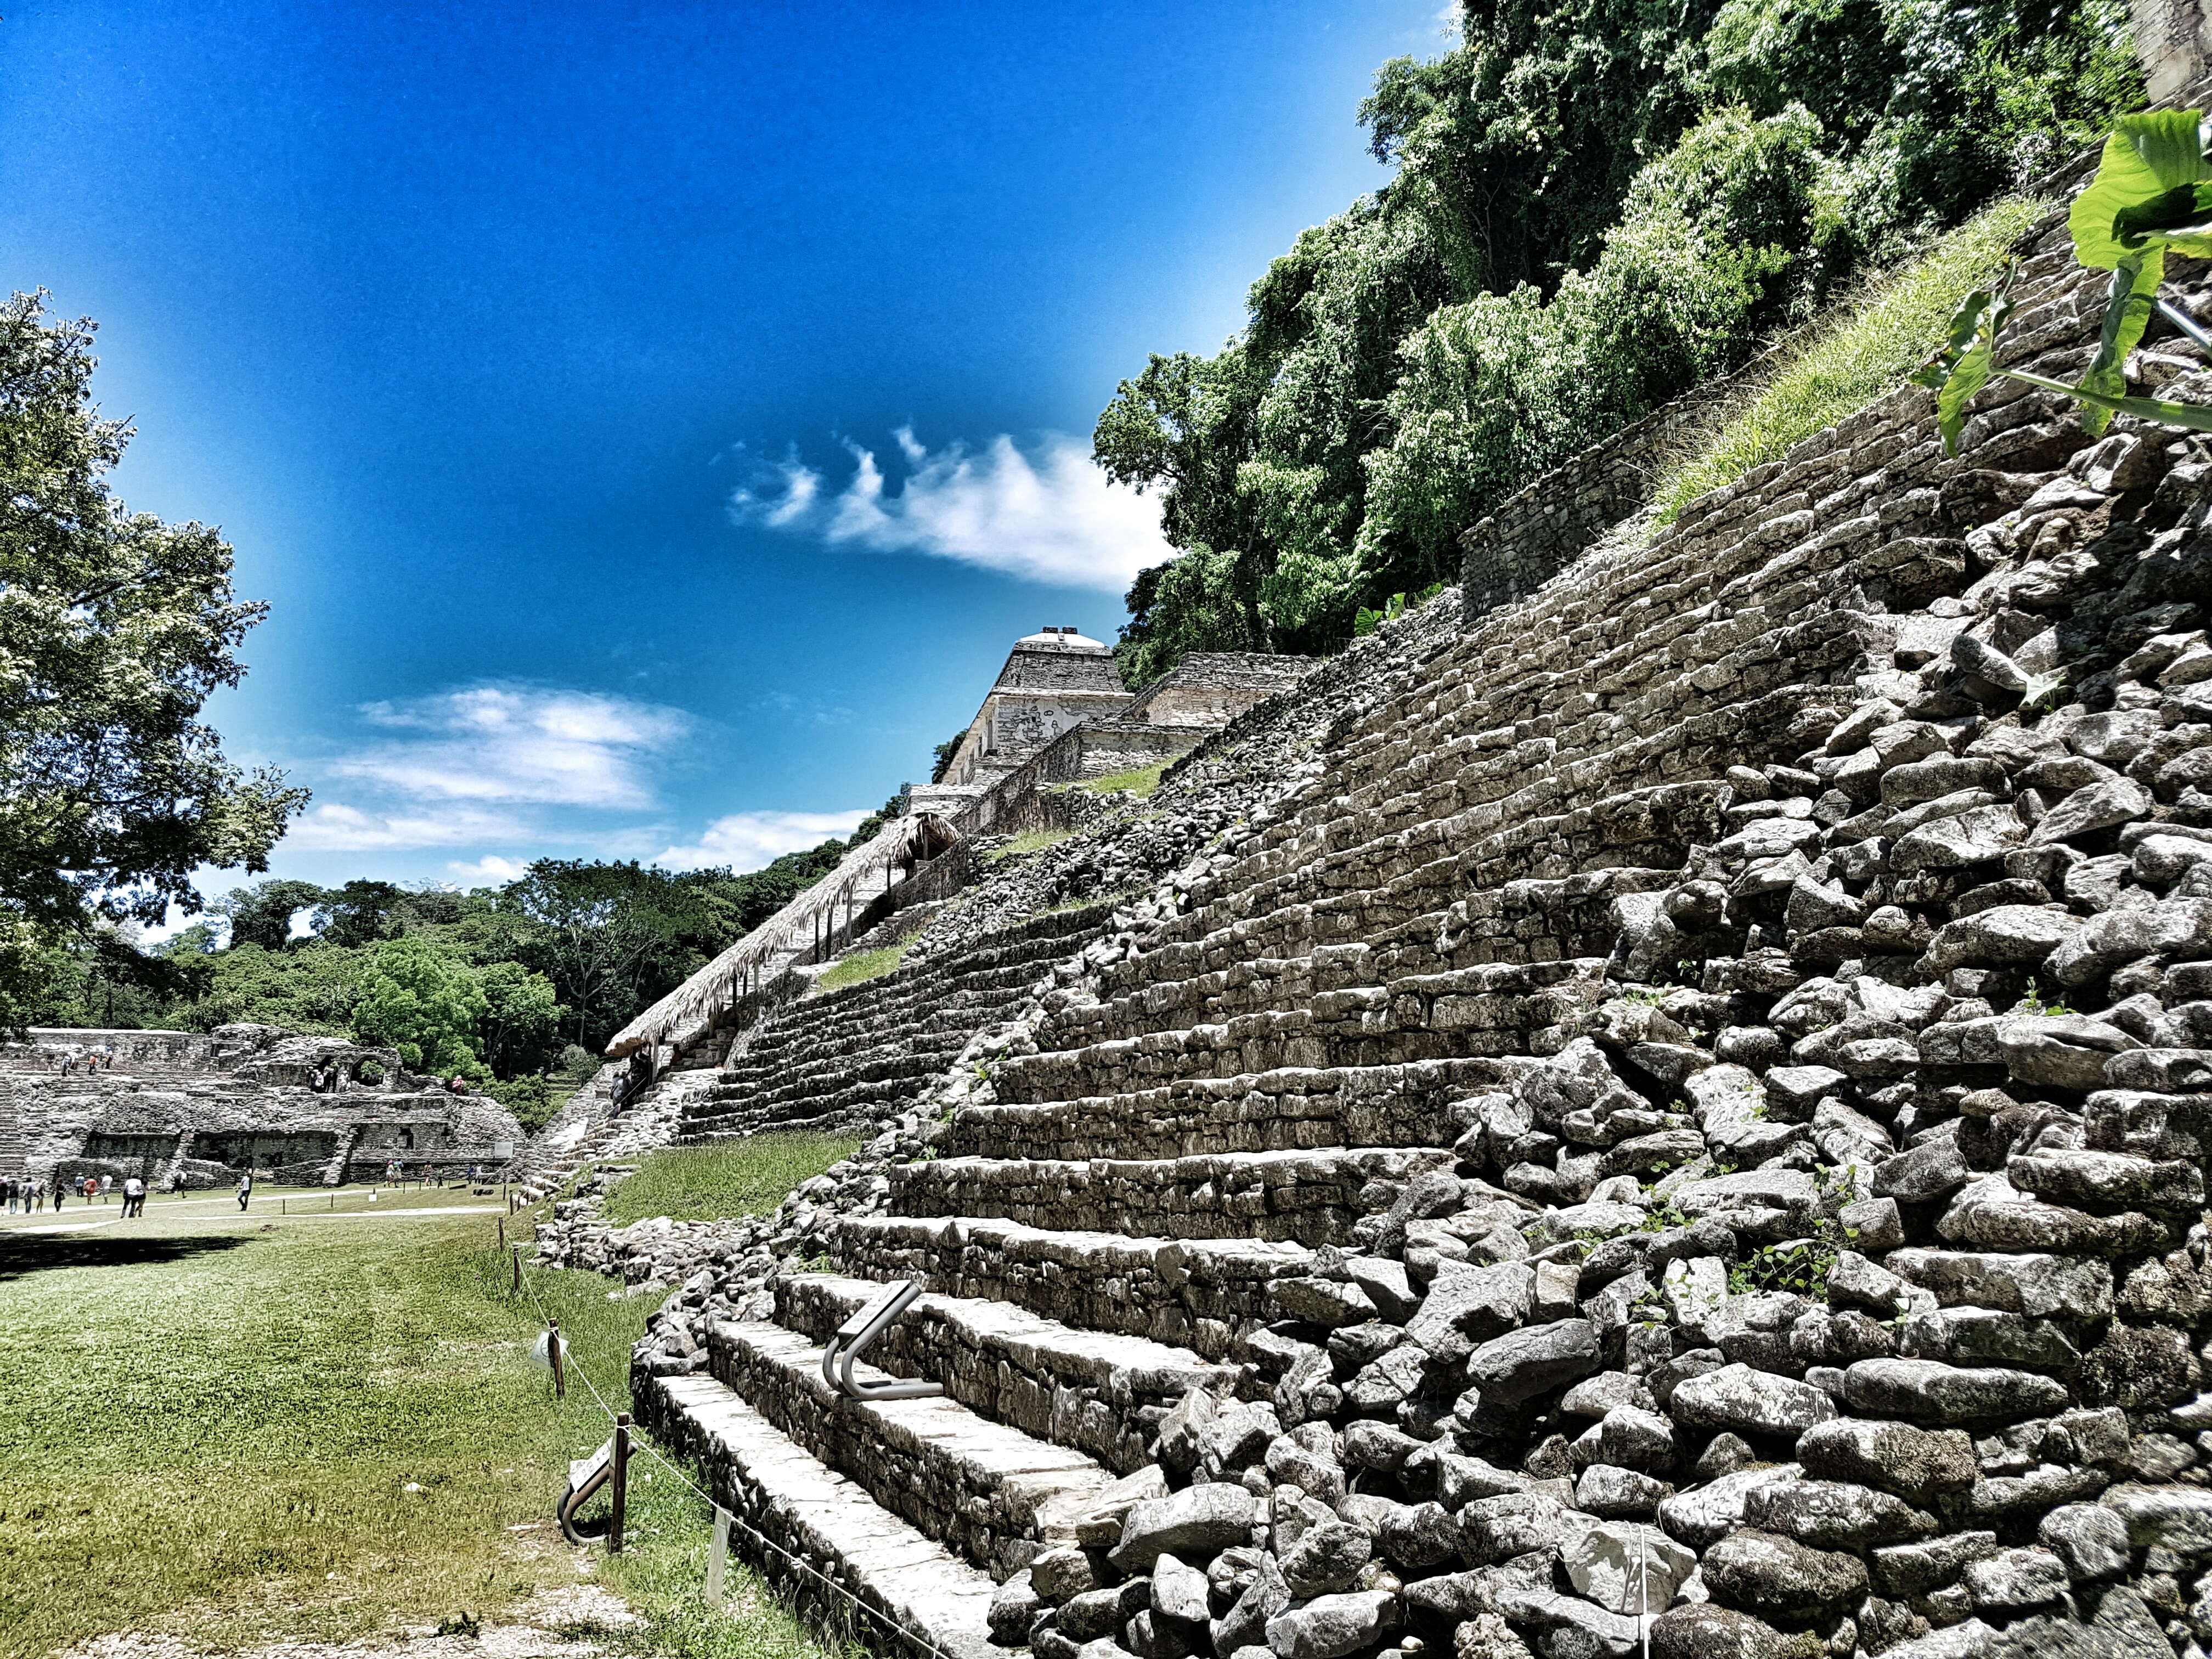
landscape, rock, mountain, wall, valley, terrain, geology, mexico, ruins, pyramids, archaeological site, palenque, ancient history, maya civilization